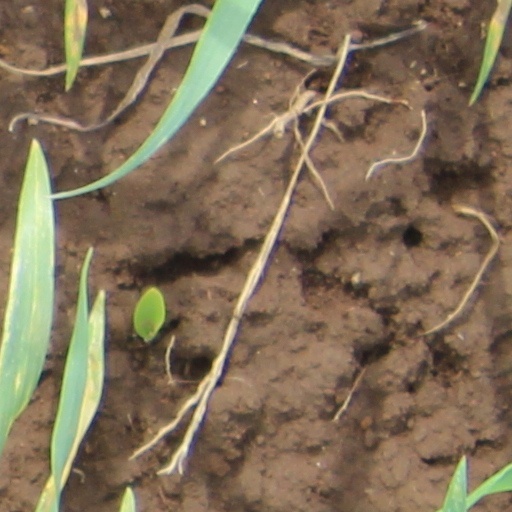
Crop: wheat